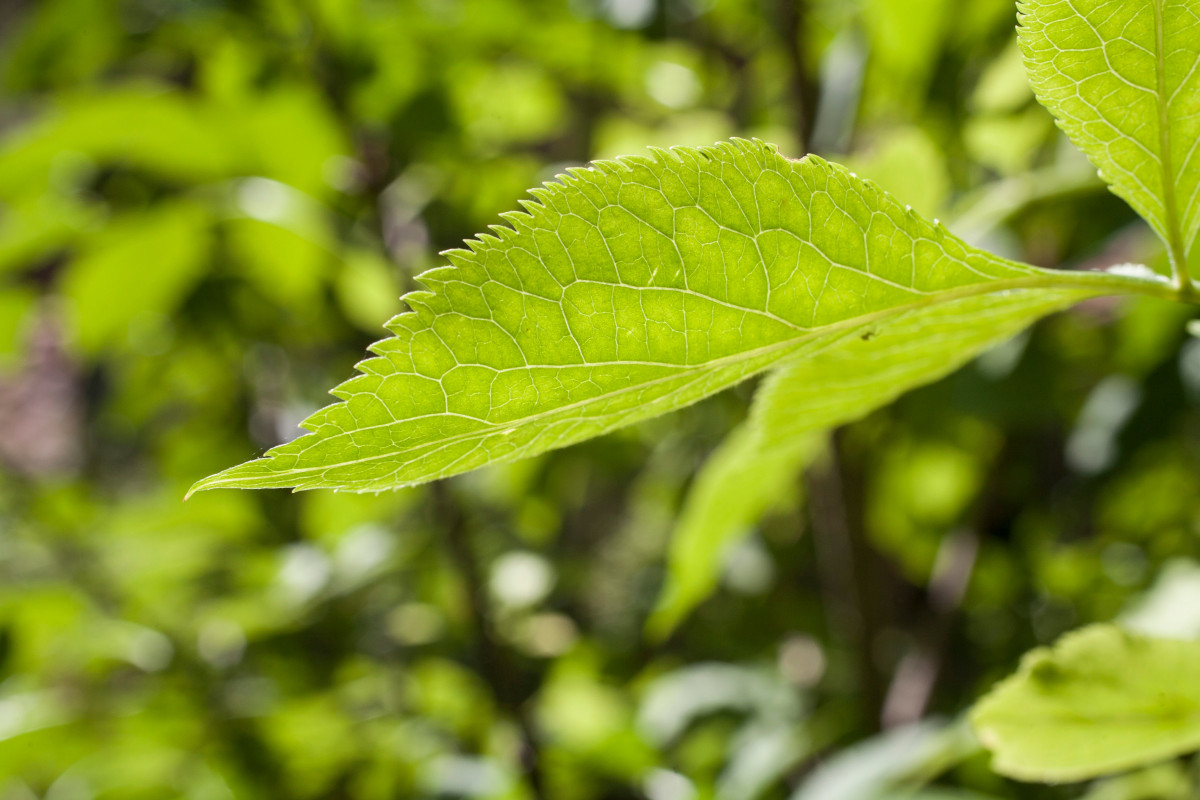
Tags: nature, branch, sunlight, leaf, flower, food, green, produce, botany, flora, shrub, deciduous, macro photography, flowering plant, plant stem, woody plant